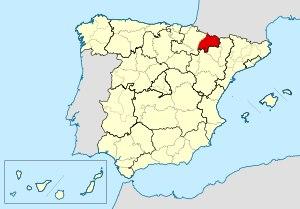
Le diocèse de Jaca est un diocèse de l'Église catholique en Espagne, suffragant de l'archidiocèse de Pampelune et Tudela.